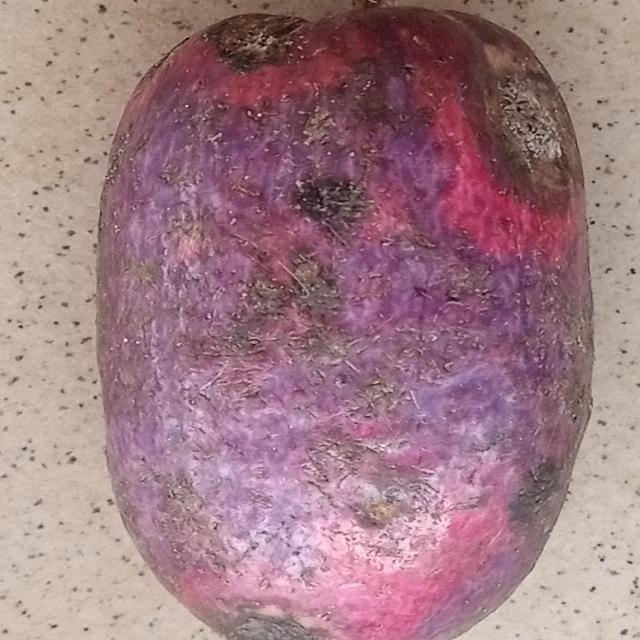
Plum grade: rotten